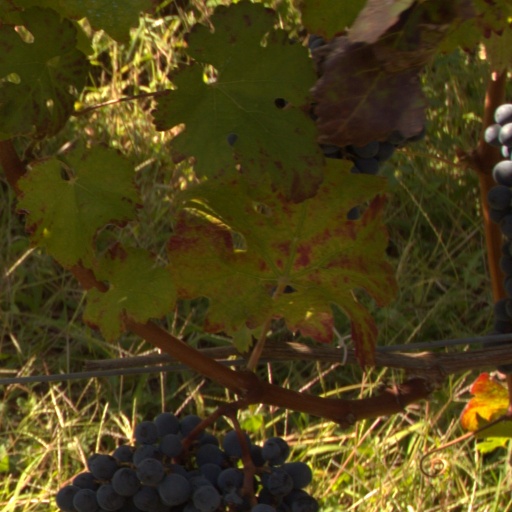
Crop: grape